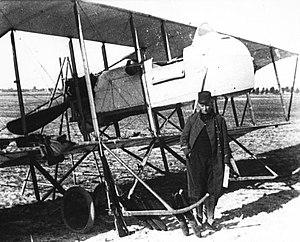
L'aviateur Marcel Brindejonc des Moulinais (1892-1916) s'apprêtant à partir en reconnaissance. À ses pieds, les cinq bombes qu'il va lancer.
Marcel-Georges Brindejonc des Moulinais, né le 8 février 1892 au Légué à Plérin et mort le 18 août 1916 à Vadelaincourt, est un aviateur français.